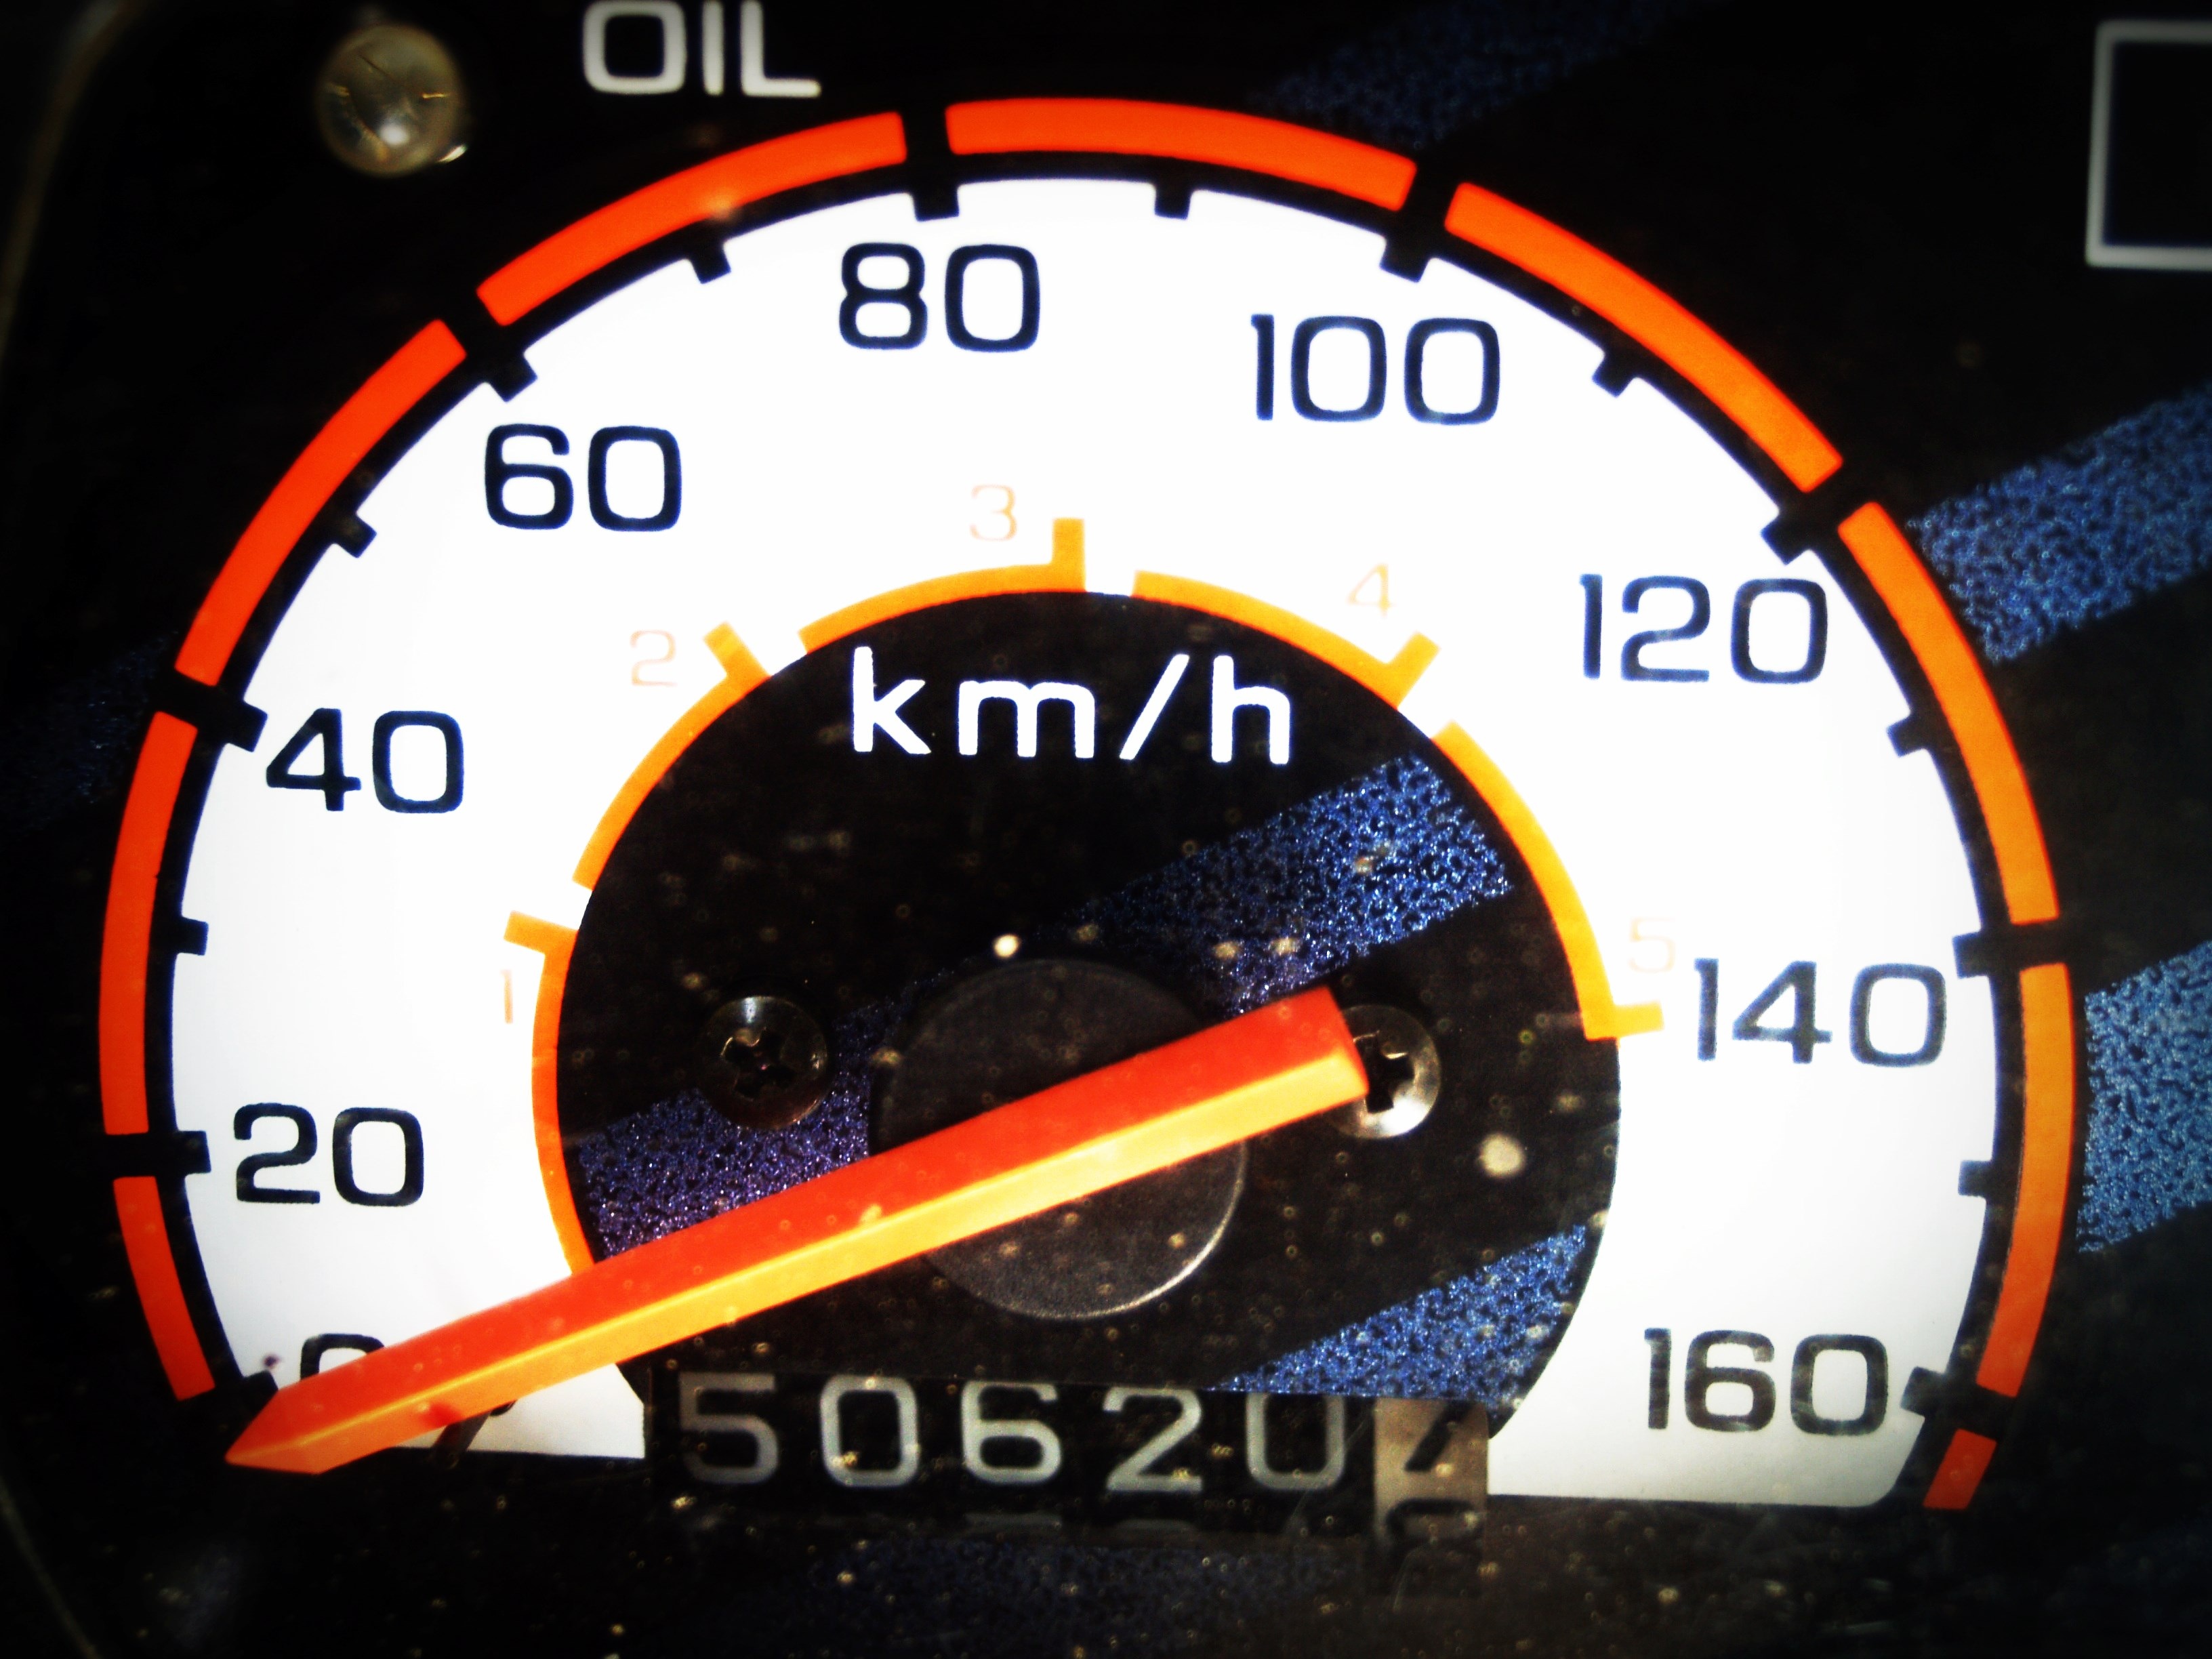
technology, sport, car, wheel, automobile, dark, transportation, transport, counter, sign, high, red, vehicle, symbol, equipment, meter, macro, drive, instrument, auto, gauge, steering wheel, black, speed, dashboard, speedometer, tachometer, odometer, modern, dial, circle, measurement, indicator, race, competition, power, level, engine, danger, concept, control, icon, fast, driver, speeding, panel, limit, pointer, measuring, auto part, kilometer, maximum, automotive exterior, vehicle registration plate